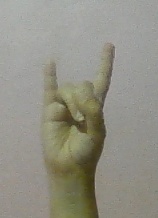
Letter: la